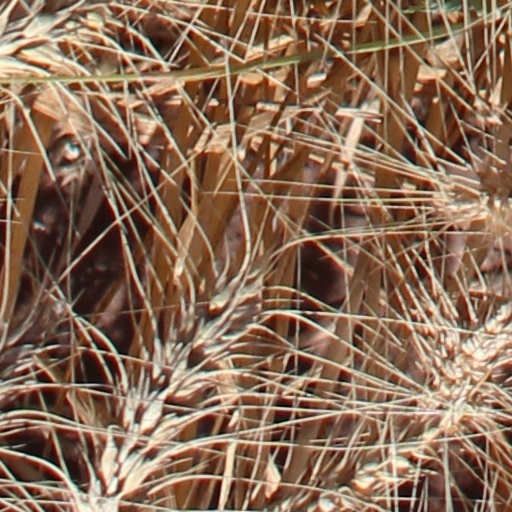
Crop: wheat